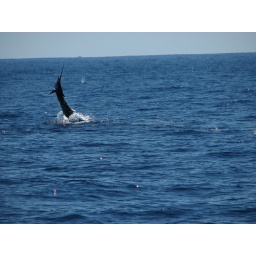
We went out with Joe in his new boat and caught this sail fish and two dorado.